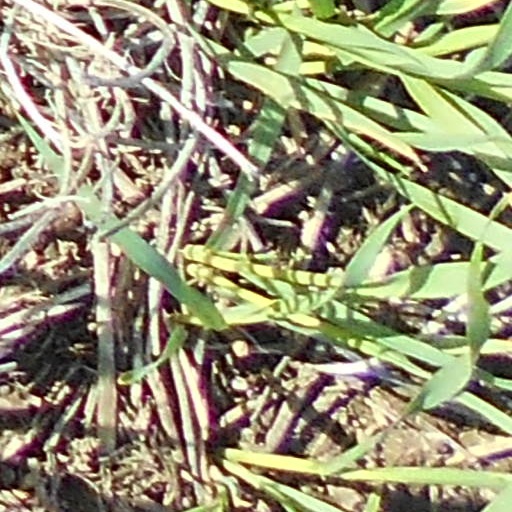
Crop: wheat